Council Plaza

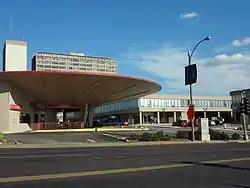
Council Plaza in 2011. "The Saucer" is now a Starbucks and Chipotle.

Council Plaza is a housing development in St. Louis, Missouri. Located adjacent to the campus of Saint Louis University, it was built between 1964 and 1968 as a public housing development primarily for the elderly. The principal buildings of the complex are two high-rise apartment buildings, now called Grand View Tower Apartments and Council Tower Senior Apartments. The complex has been listed on the National Register of Historic Places since 2007.